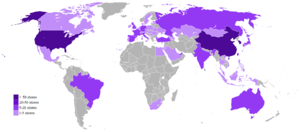
Burberry boutiques par les pays.